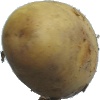
Label: Potato White 1